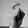
ASL letter: X